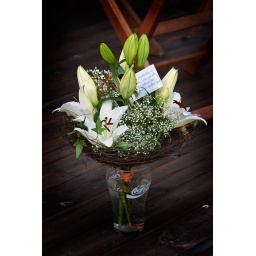
Absolutely gorgeous flowers sent by Colin &amp;amp; Jessica from Holland! They were wrapped in orange and white... ;)